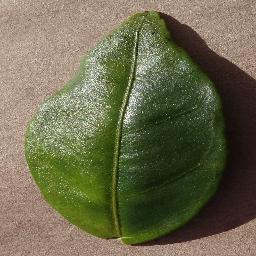
Label: Orange___Haunglongbing_(Citrus_greening)